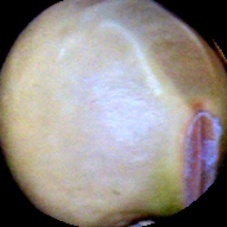
Label: Immature